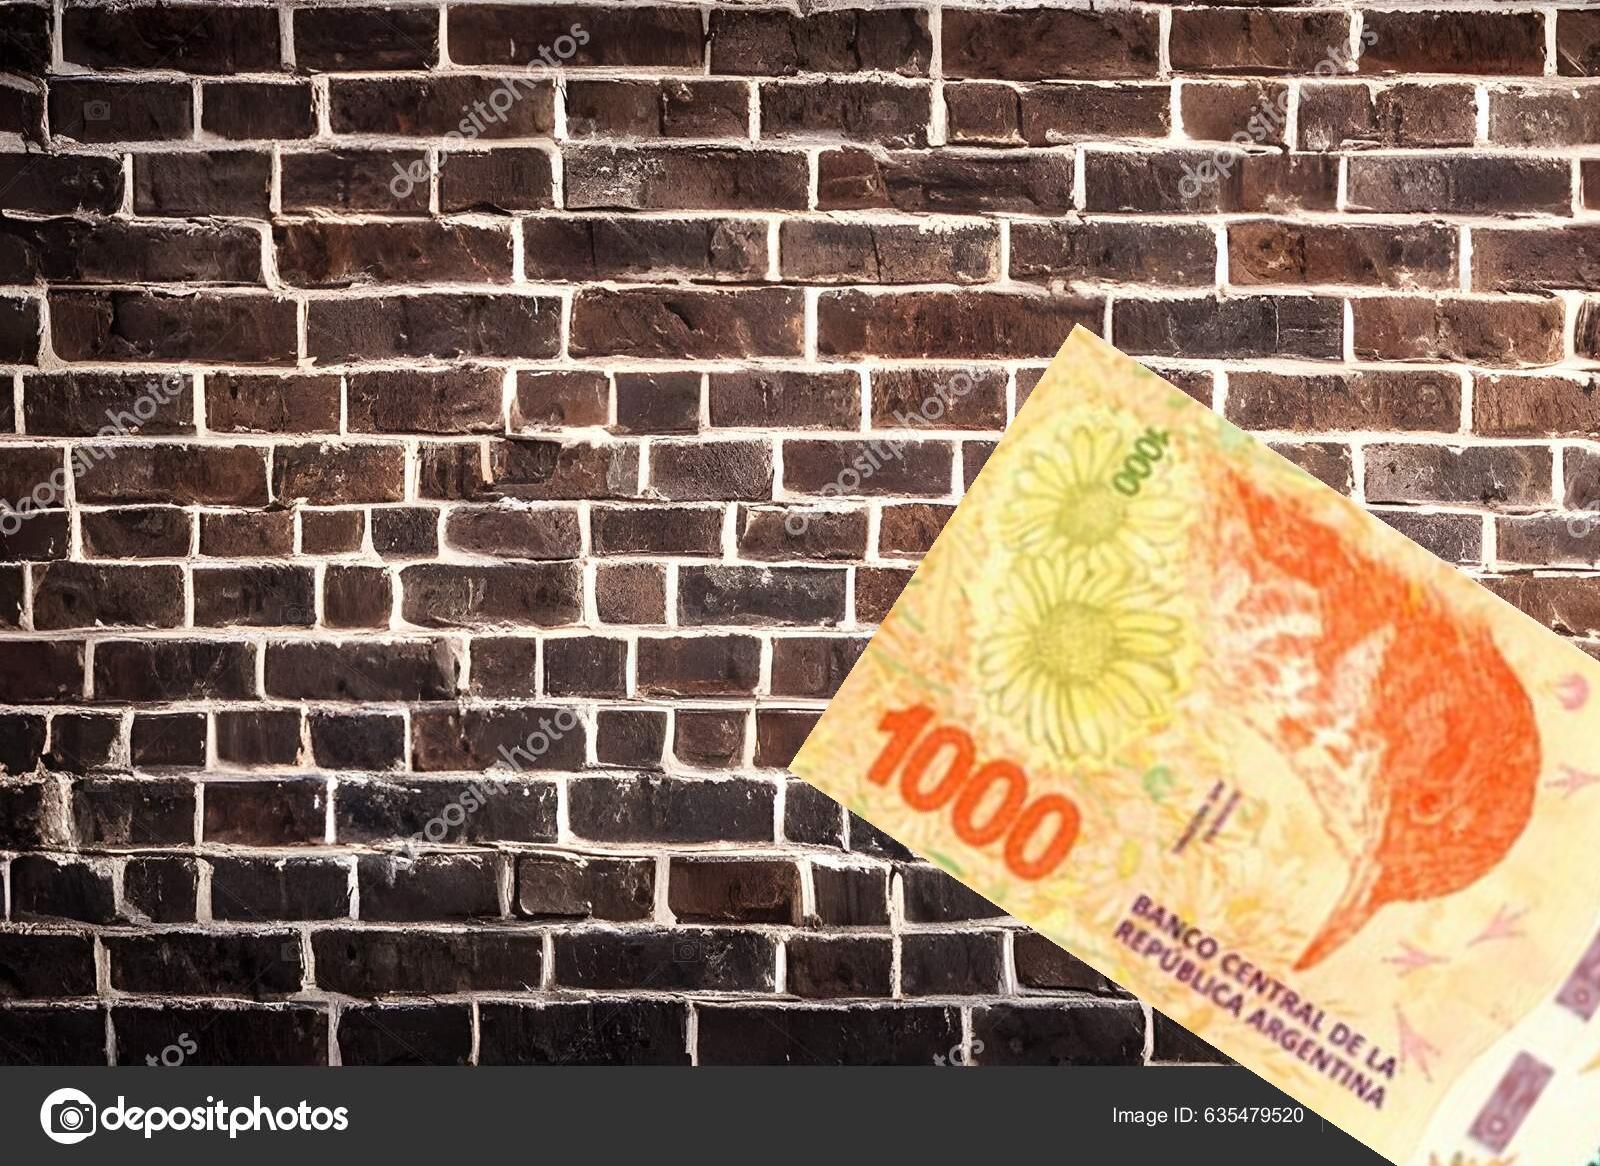
Denominación: 1000